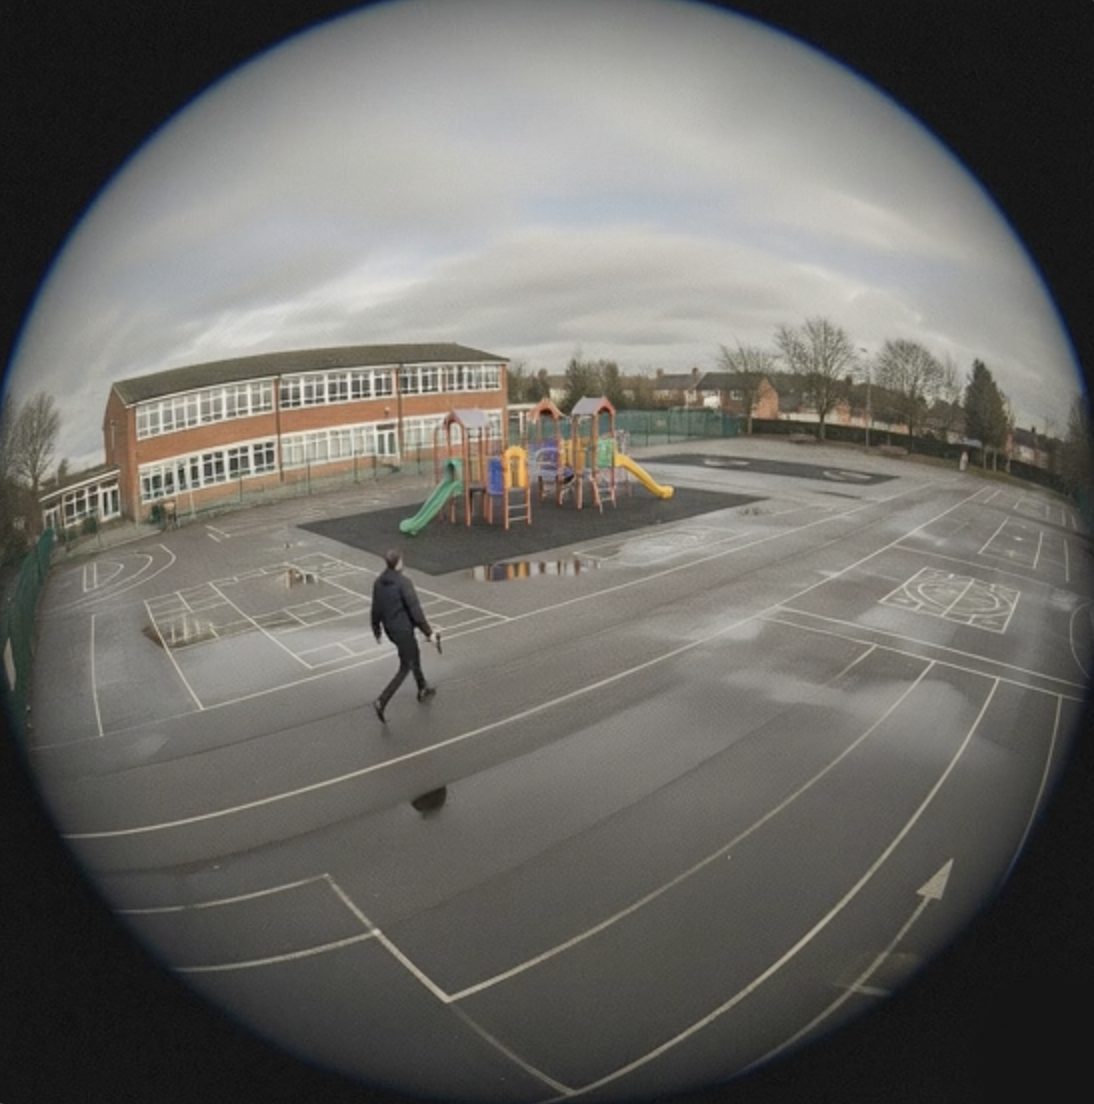
Object: person

Object: weapon